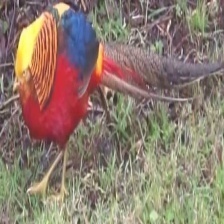
Species: GOLDEN PHEASANT
Scientific name: CHRYSOLOPHUS PICTUS